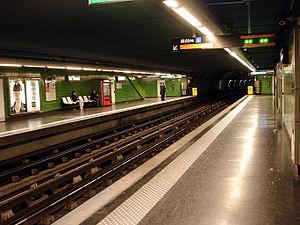
Station La Timone du métro de Marseille, France.
La station de la Timone est une station de la ligne 1 du métro de Marseille.